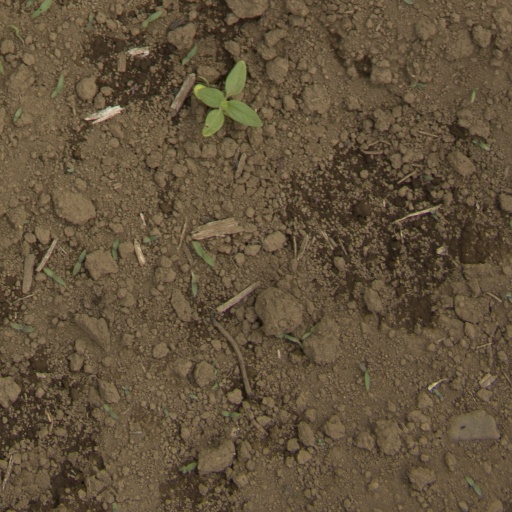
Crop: Jerusalem artichoke